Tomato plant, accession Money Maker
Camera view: tilt-top (135 deg); turntable rotation: 270 degrees
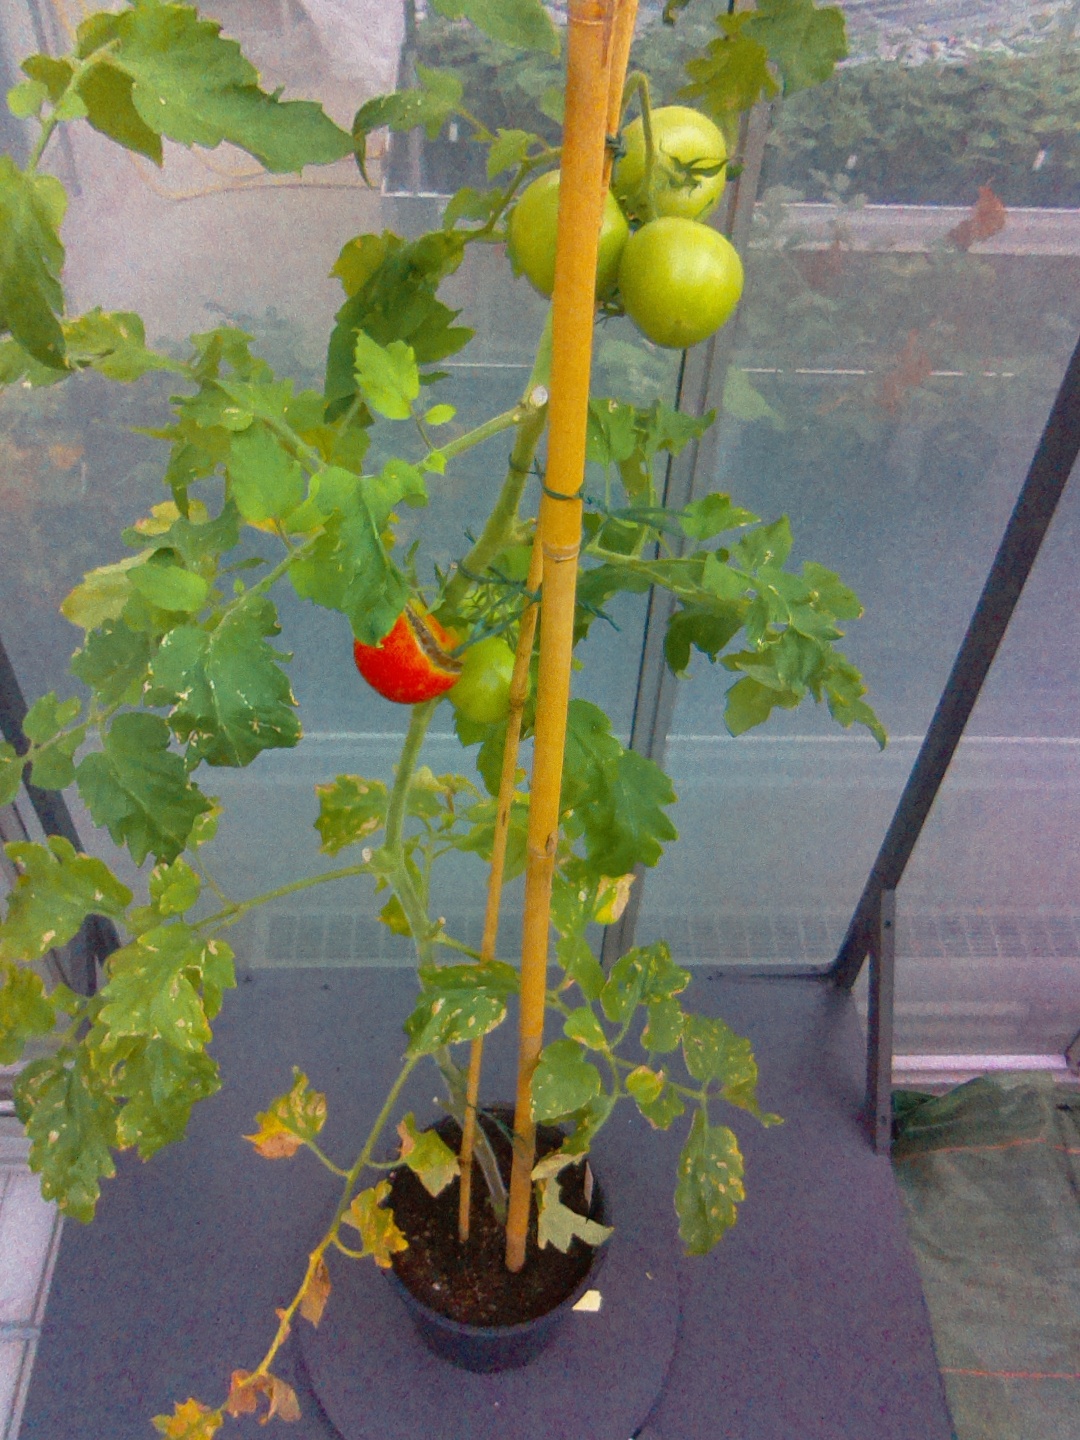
BBCH growth stage 72: 20%-30% of final fruit size